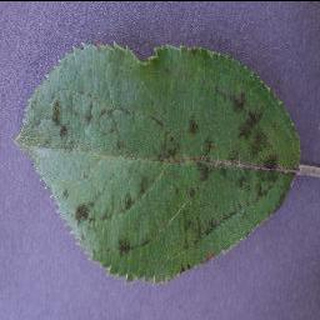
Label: apple_apple_scab